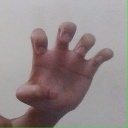
अक्षर: झ